Dartmouth Castle

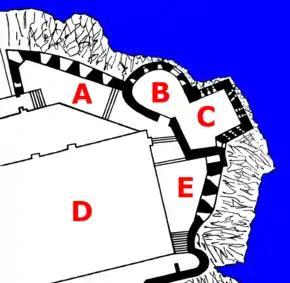
Plan of the north part of the castle site: A – north gun platform; B – gun tower (harbour chain); C – gun tower (guns); D – Saint Petrox Church; E – south gun platform

In 1543, Henry VIII allied himself with Spain in a war against France. Despite Henry's initial successes, France and Spain made peace in 1544, leaving England exposed to a French invasion, backed by her allies in Scotland. In response, Henry issued an instruction to improve the country's defences, particularly along the south coast. Dartmouth Castle was reinforced by three new gun batteries, one on each side of the gun tower, and another, Lamberd's Bulwarke, positioned in the south-east corner of the fortalice.